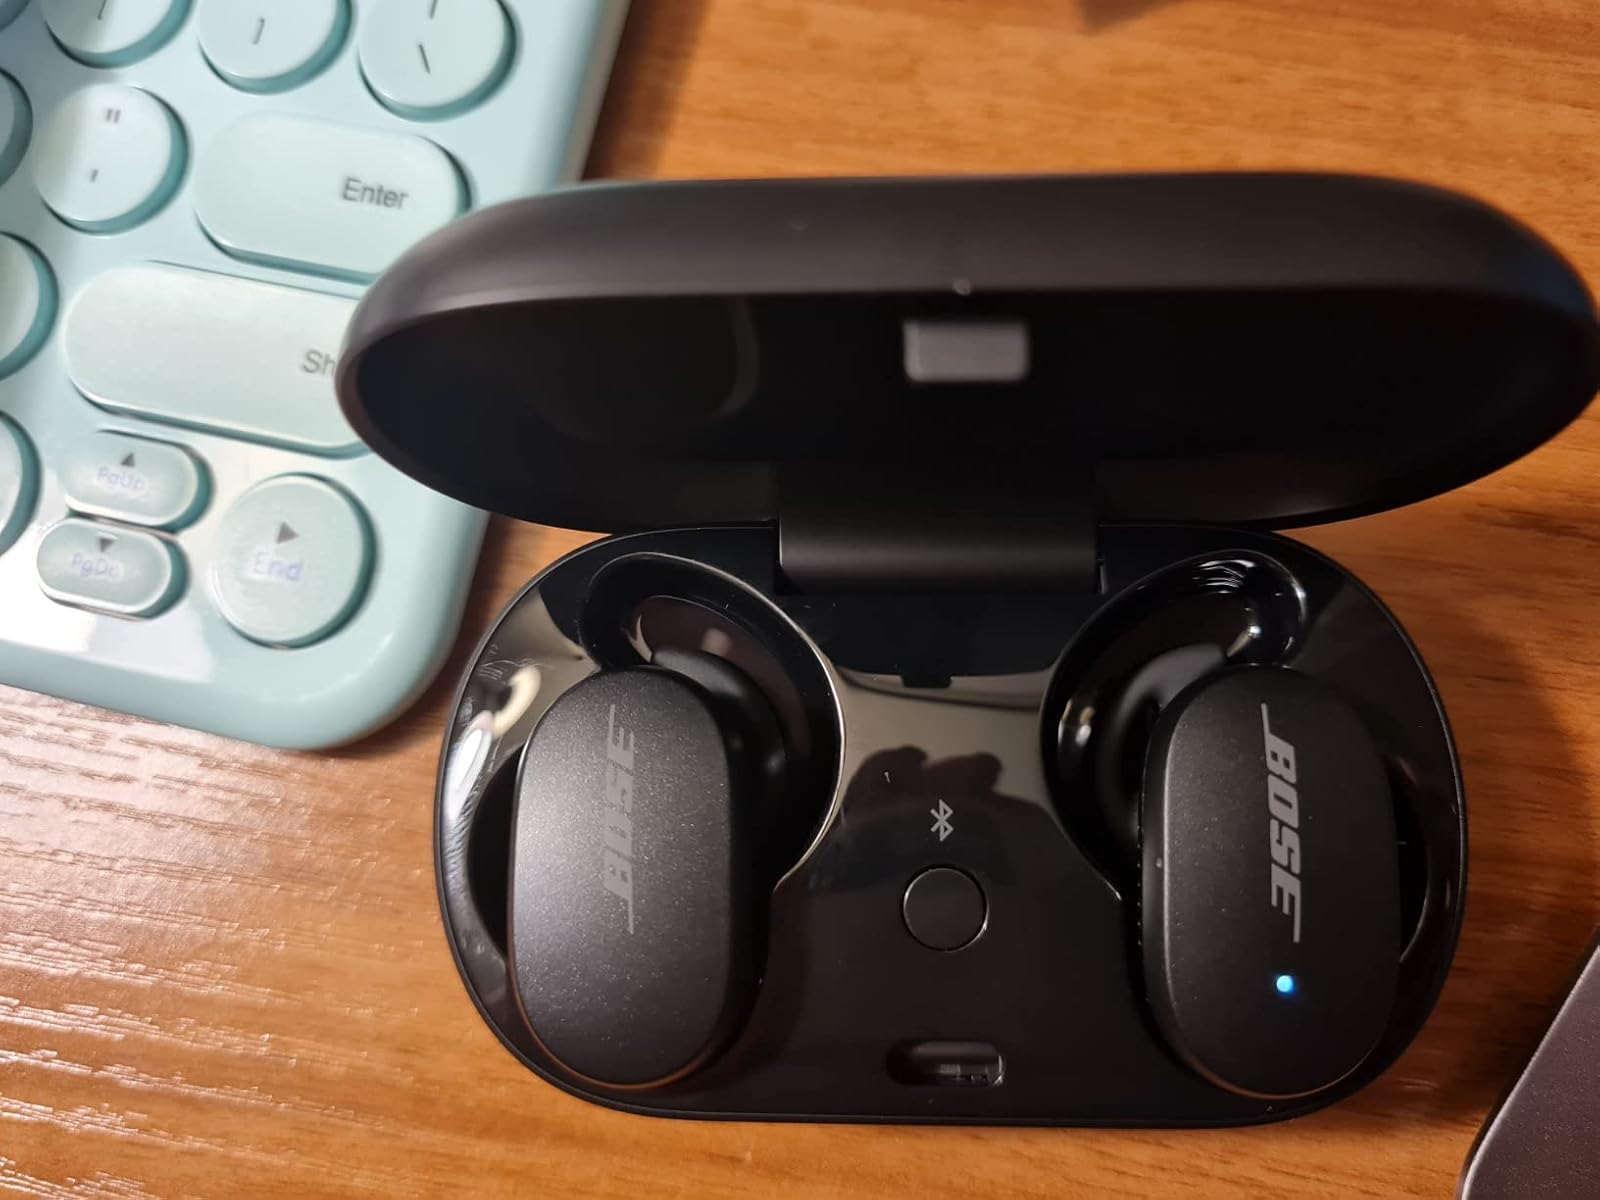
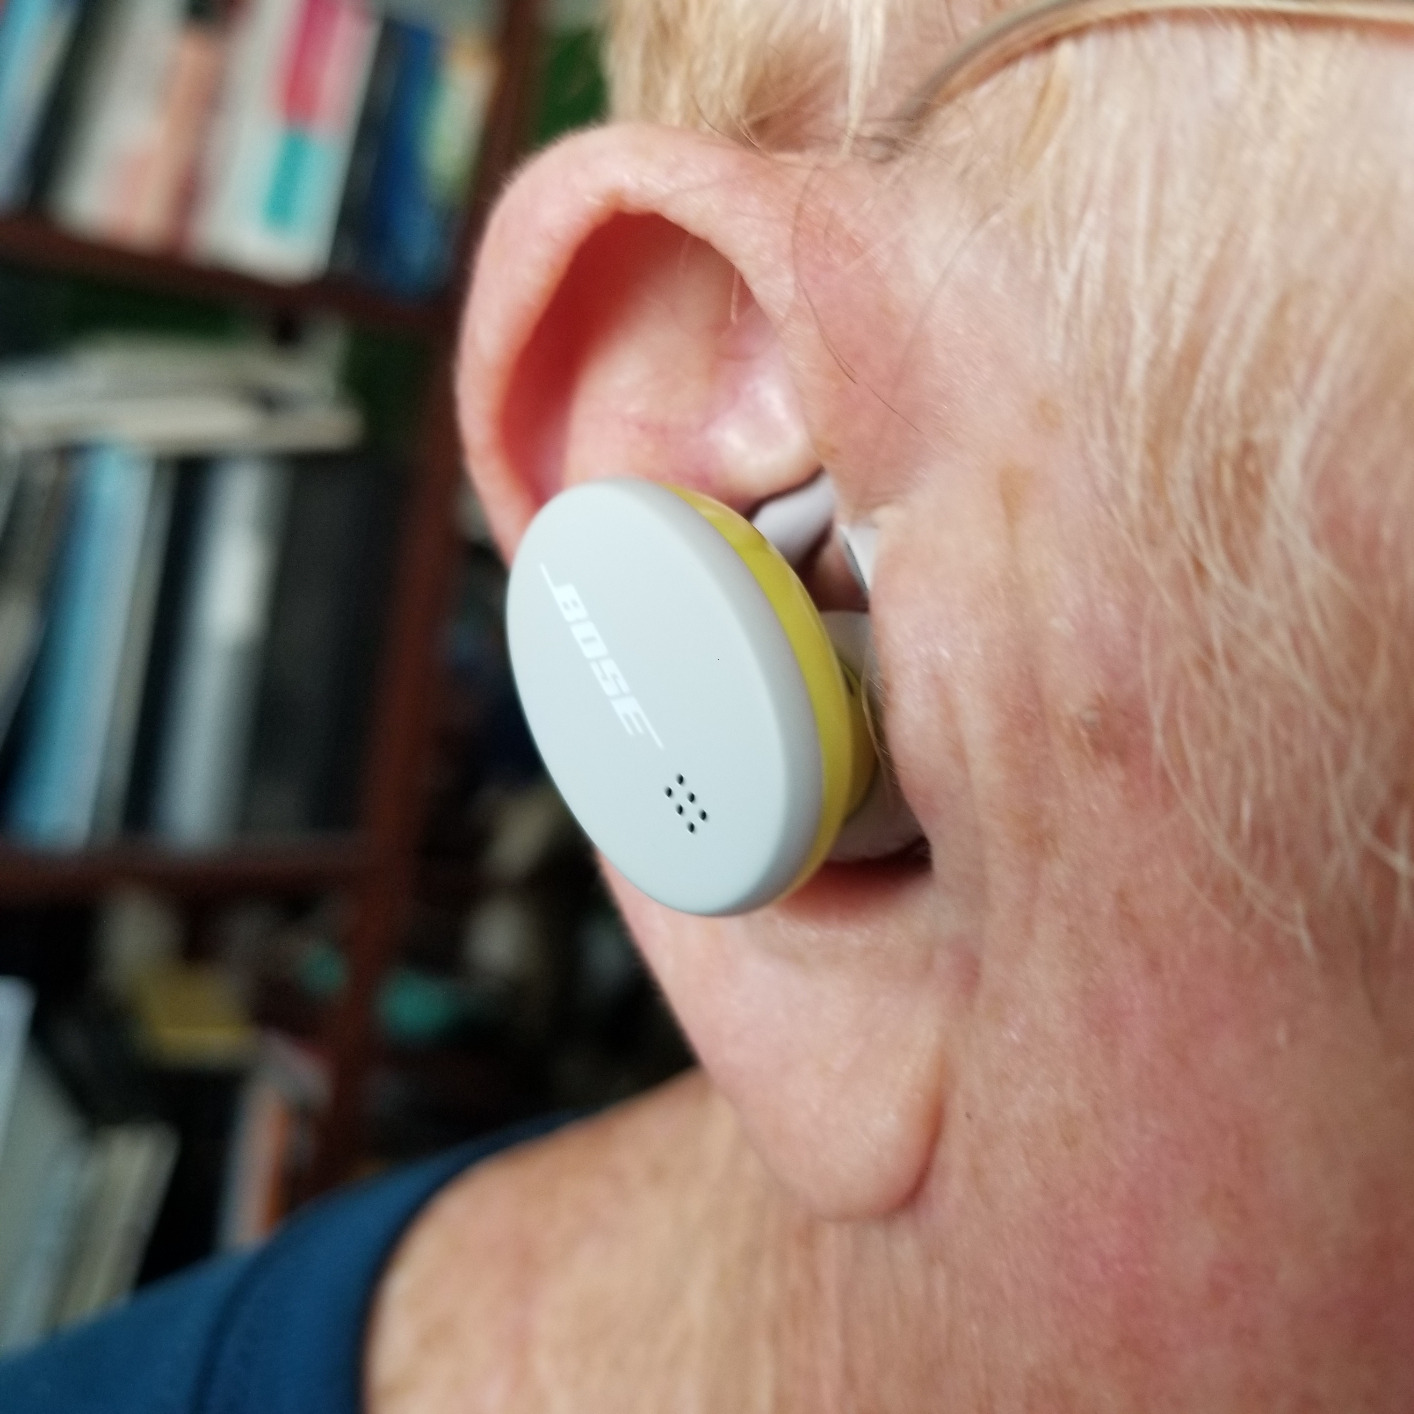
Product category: earbuds
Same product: no